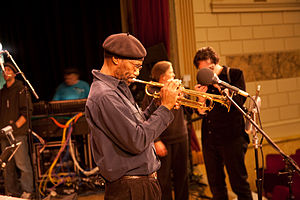
Charles Tolliver
Charles Tolliver er en amerikansk trompetist.